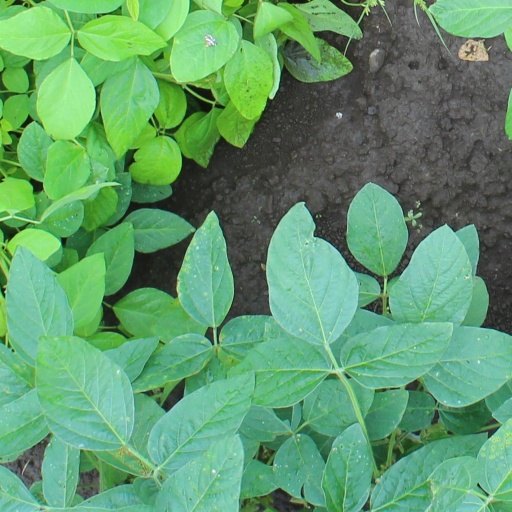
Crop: soybean